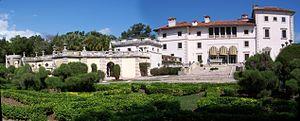
La Villa Vizcaya ou le Musée et les Jardins Vizcaya édifié par James Deering est un édifice construit dans le style d'une villa nord italienne du XVIᵉ siècle. Il est localisé à Coconut Grove près du centre de Miami en Floride aux États-Unis. Le bâtiment a été réalisé comme résidence d'hiver pour l'homme d'affaires James Deering.